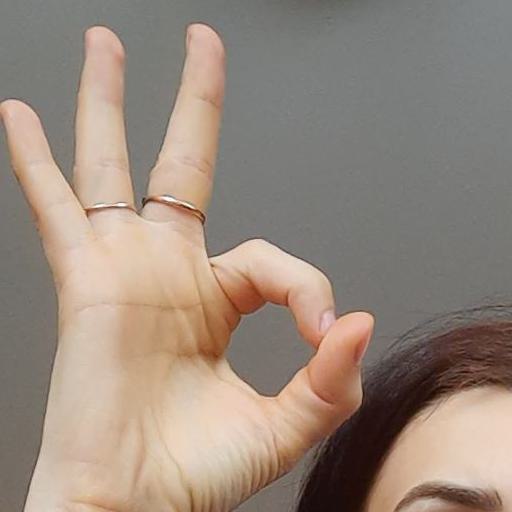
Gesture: ok